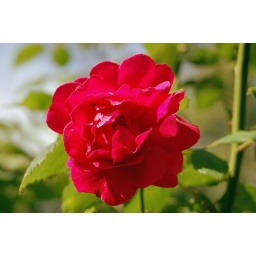
a red rose in my garden in full bloom